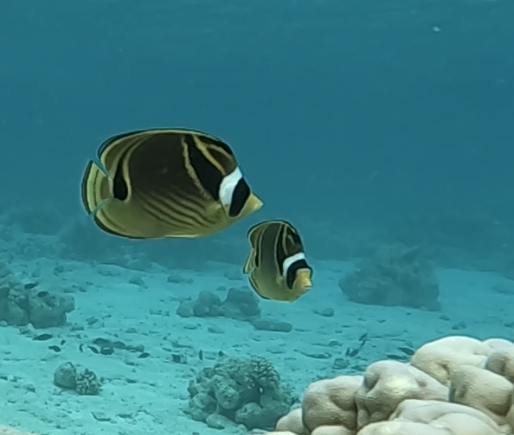
Chaetodon lunula (Raccoon Butterflyfish)